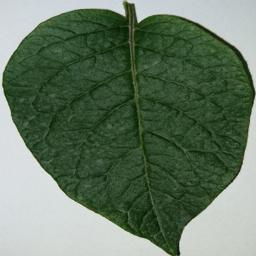
Etiqueta: Sana